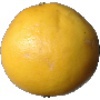
Label: Grapefruit White 1